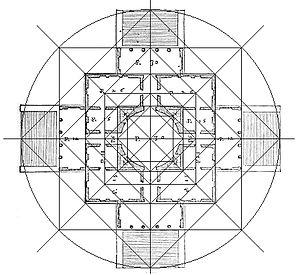
La villa Rotonda ou villa Almerico-Capra est une villa veneta située près de Vicence en Vénétie. Elle a été construite entre 1566 et 1571, en partie selon les plans de l'architecte Andrea Palladio.
Un module est une unité de mesure conventionnelle adoptée pour régler les diverses parties d'un ensemble. Il correspond à la plus petite commune mesure que doivent posséder les dimensions des éléments entrant dans la composition de cet ensemble pour qu’ils puissent se superposer, se combiner ou se juxtaposer sans retouches. En grec, le module est désigné par τόνος, le ton ; l’origine latine modulus, de modus indique la cadence, la mesure. Le terme peut également être employé dans le sens d'étalon, de gabarit ou encore de calibre. Enfin, par extension il désigne aussi un élément, une unité constitutive d'un ensemble.